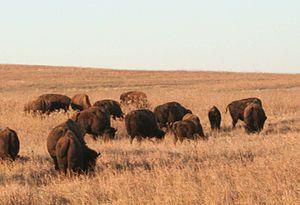
L'Oklahoma est un État du Centre Sud des États-Unis. Il est bordé au nord par le Colorado et le Kansas, à l'est par le Missouri et l'Arkansas, à l'ouest par le Nouveau-Mexique et au sud par le Texas dont il est séparé par la rivière Rouge du Sud. Avec une population estimée à 3 956 971 habitants en 2018 et une superficie de 181 195 km², l'Oklahoma est le 28ᵉ État le plus peuplé et le 20ᵉ plus grand de la Fédération. Le nom de l'État vient des mots chacta okla et homa, signifiant « peuple rouge ». L'Oklahoma est aussi connu par son surnom : The Sooner State. Formé par l'unification du Territoire de l'Oklahoma et du Territoire indien, il est devenu le 46ᵉ État des États-Unis le 16 novembre 1907. Ses habitants sont appelés Oklahomans et Oklahoma City est sa capitale ainsi que la ville la plus peuplée.
La Prairie occupe les Grandes Plaines entre les Appalaches et les Montagnes Rocheuses. Cette écorégion à prairie de zone tempérée est constituée d'une flore herbeuse de graminées, de composées et de légumineuses. Son nom lui vient des explorateurs français et n'a pas été anglicisé. Elle est l'équivalent de la steppe en Eurasie et de la pampa en Amérique du Sud.
L'environnement aux États-Unis est l'environnement des États-Unis, à savoir l'ensemble des composants naturels du pays, et l'ensemble des phénomènes et interactions qui s'y déploient. Il est l'objet de réglementations et de politiques, et ce depuis le XIXᵉ siècle. Le premier Parc naturel national au monde a été créé aux États-Unis. Par ailleurs, ce pays a connu, et connait encore au XXIᵉ siècle, un développement économique majeur basé sur l'exploitation des ressources, notamment le pétrole et le gaz naturel. Il est le deuxième pays émetteur de dioxyde de carbone du monde derrière la Chine.
La géographie des États-Unis consiste en l'étude du territoire des États-Unis, pays d'Amérique du Nord s'étendant de l'océan Pacifique à l'ouest à l'océan Atlantique à l'est sur une superficie de 9 600 000 km², ce qui en fait le quatrième pays le plus vaste sur Terre. Il est bordé au nord par le Canada et au sud par le Mexique.
Une prairie permanente est un terrain herbeux peu ou pas travaillé qui sert au pâturage ou à la récolte des fourrages. Si, dans le passé, les grands mammifères herbivores sauvages ont pu entretenir des prairies naturellement, leur maintien dépend aujourd'hui du travail des éleveurs, des bergers et de la présence de leurs troupeaux. Les prés communaux et les prairies permanentes anciennes sont aussi des prairies fleuries. Parmi les terres agricoles, ce sont les moins anthropisées « accueillant un nombre considérable d’espèces végétales et animales. La richesse de ces milieux a été façonnée par les activités d’élevage. Sans élevage, les prairies se ferment et évoluent vers des milieux forestiers. A l'inverse, comme dans les autres espaces agricoles, l’intensification des pratiques entraine de fortes baisses de biodiversité. Les pratiques ont donc des effets paradoxaux sur la biodiversité des prairies car selon leur intensité leur impact est positif ou négatif ».
La prairie d'herbes hautes est un écosystème indigène de la région centrale de l'Amérique du Nord. Les incendies, qu'ils soient d'origine naturelle ou anthropique, ainsi que le pâturage par les grands mammifères sont les facteurs historiques de perturbation périodique, qui régulent l'empiètement par les arbres, recyclent les éléments nutritifs dans le sol et catalysent certains processus de dispersion et de germination des graines.